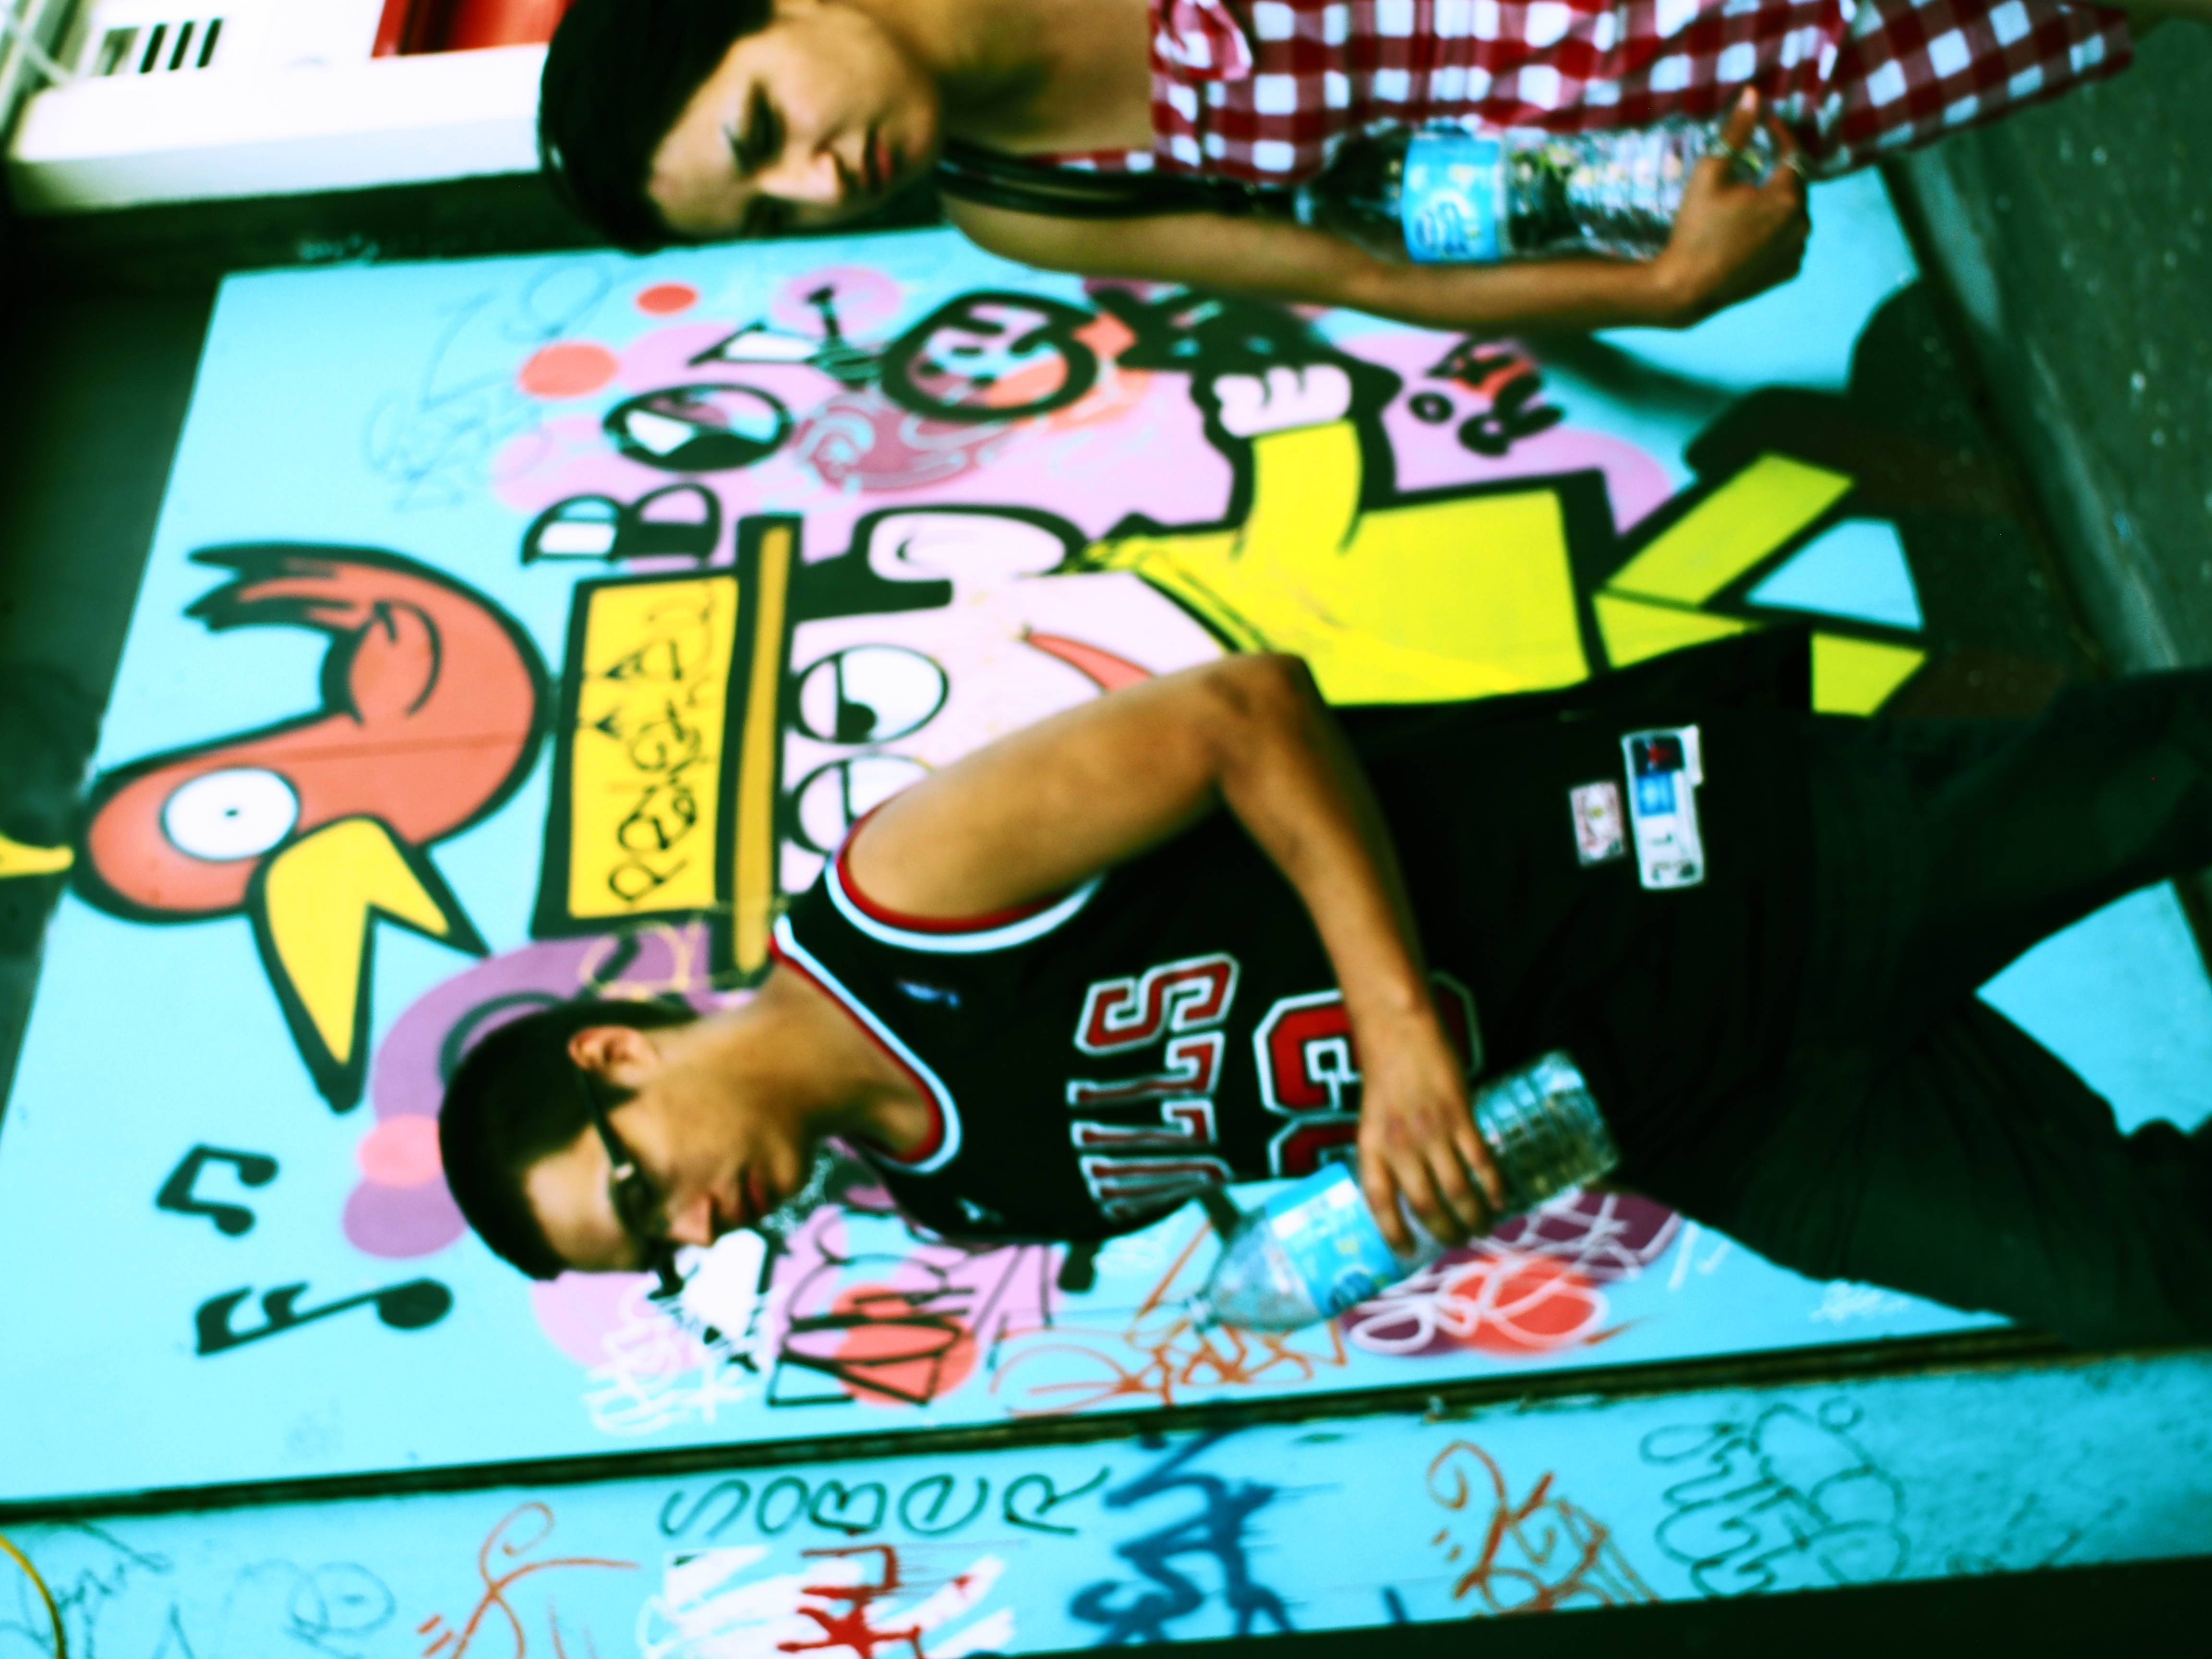
basketball, graffiti, streetphotography, poster, redbird, chicagobulls, digitalcrossprocessing